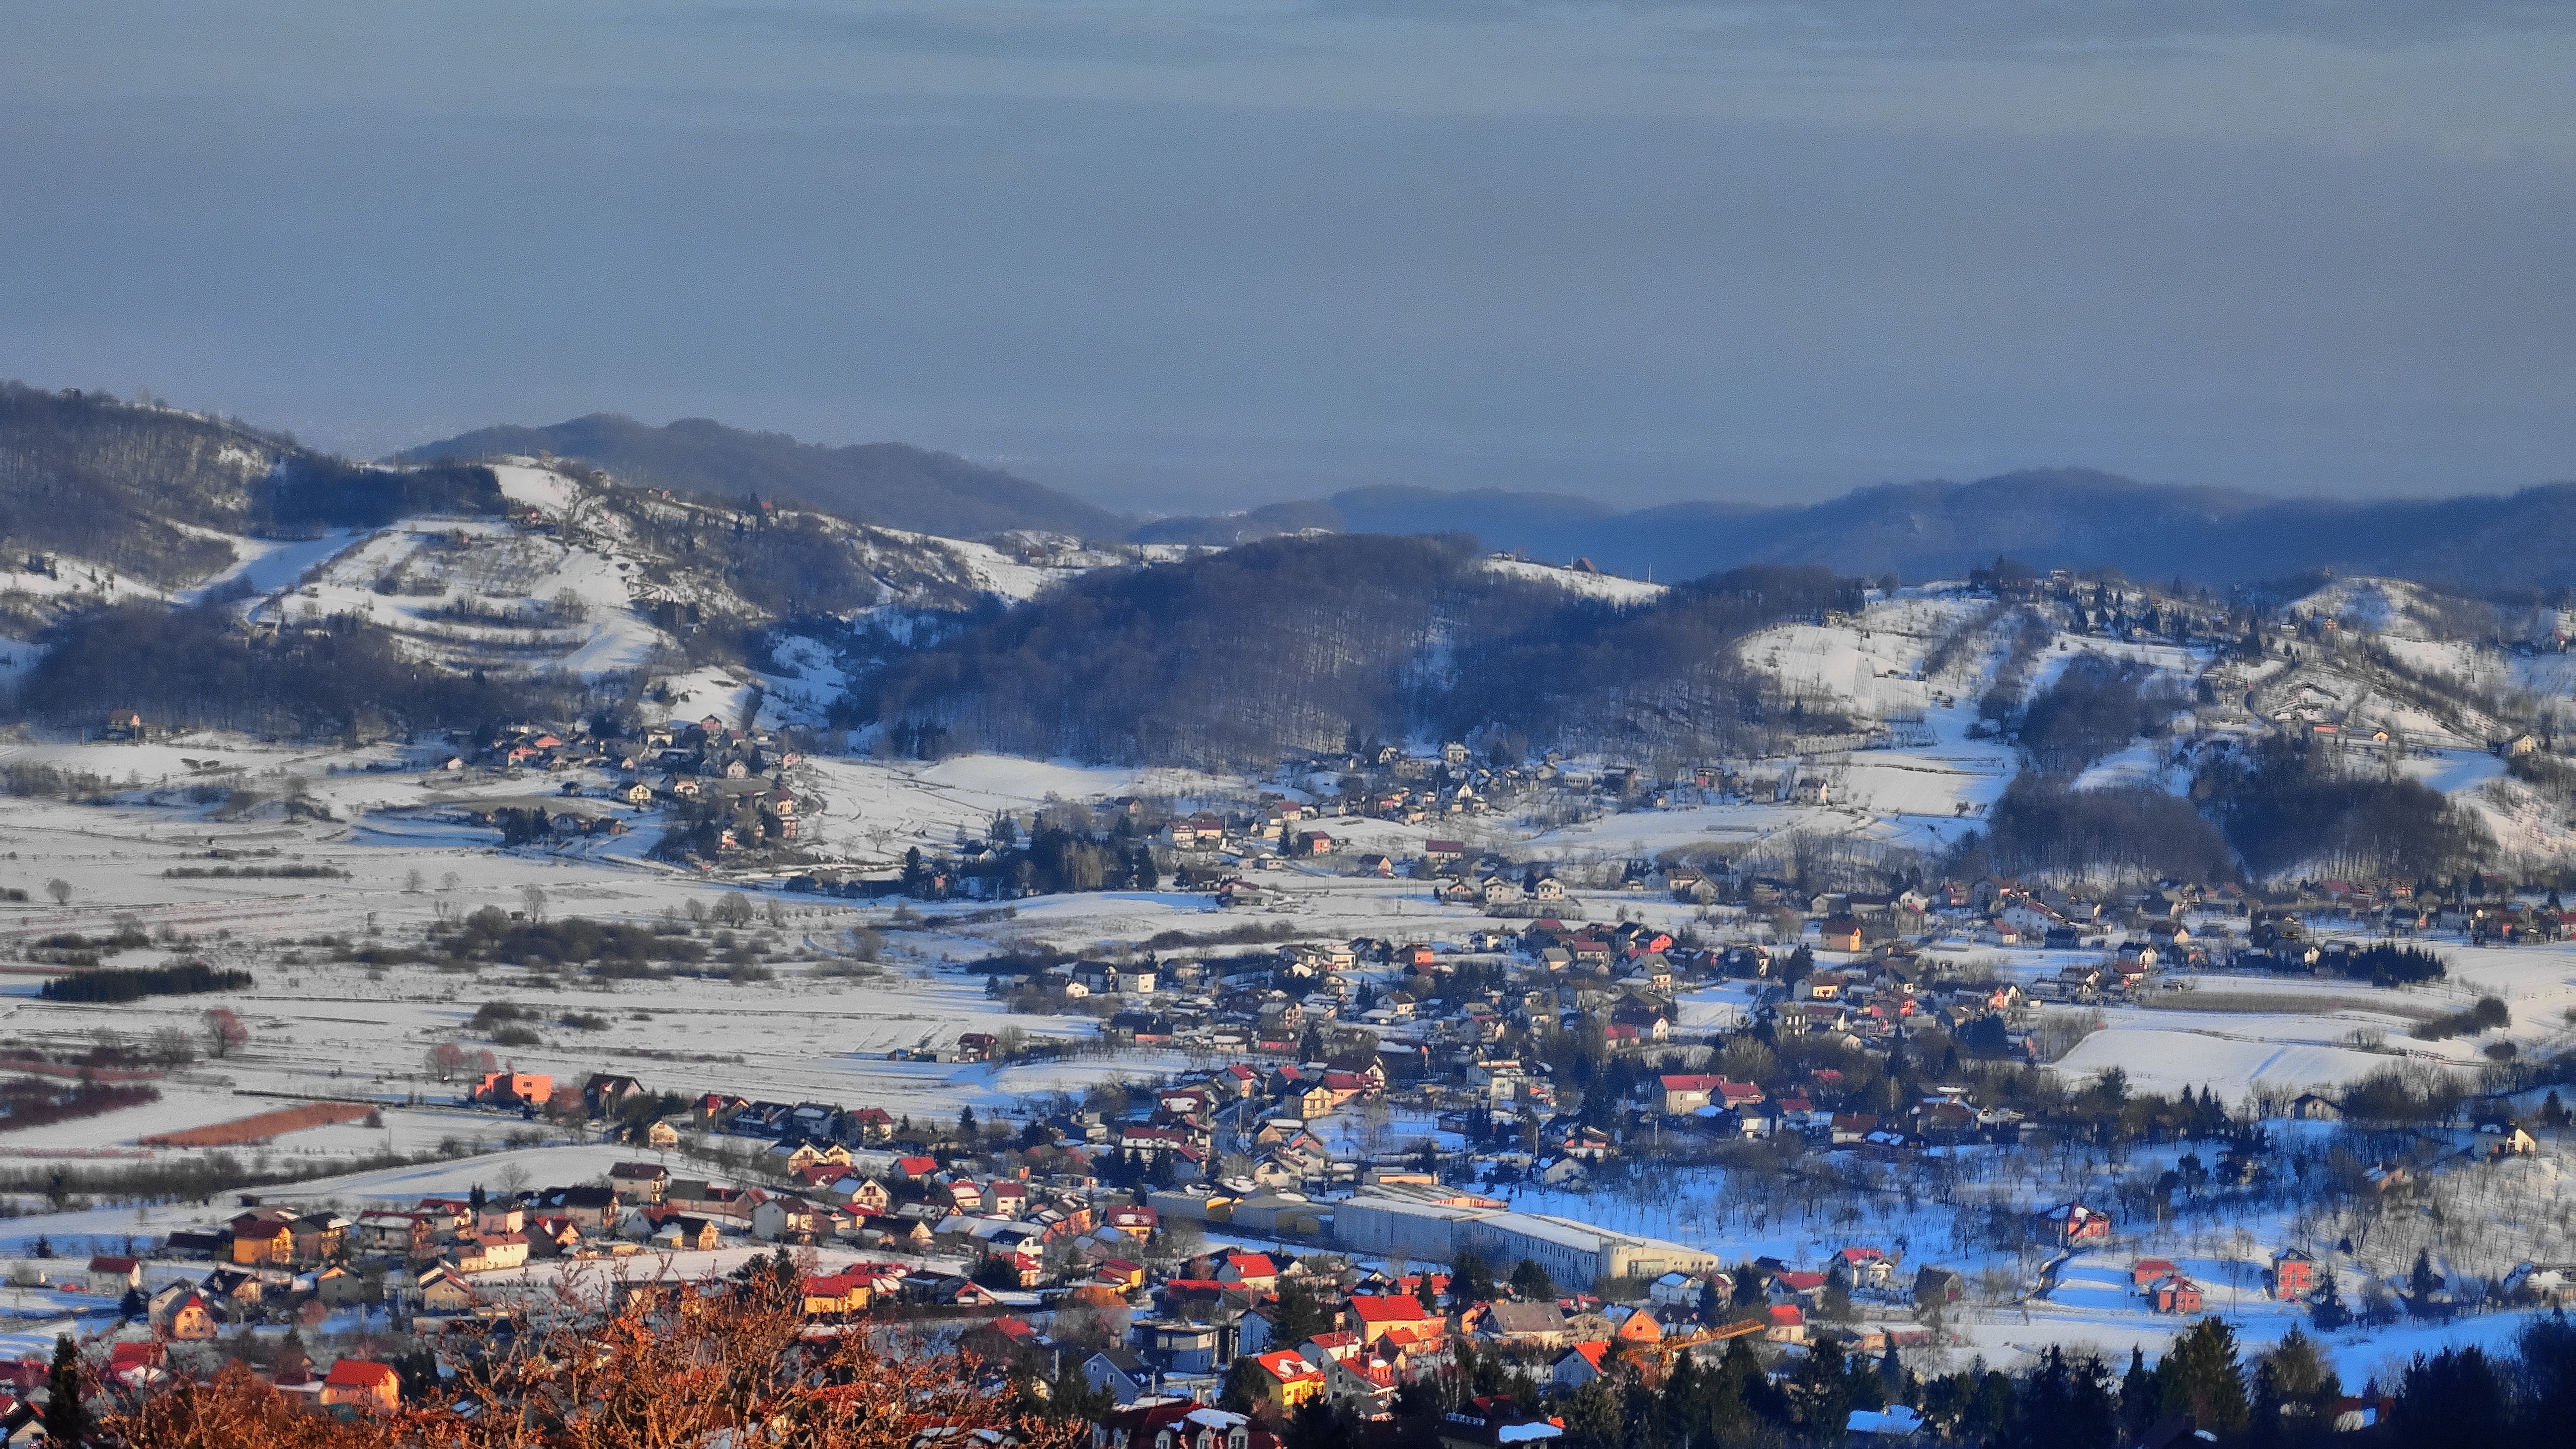
landscape, mountain, snow, winter, mountain range, panorama, europe, winter sport, croatia, resort, postcard, piste, aerial photography, geological phenomenon, samobor